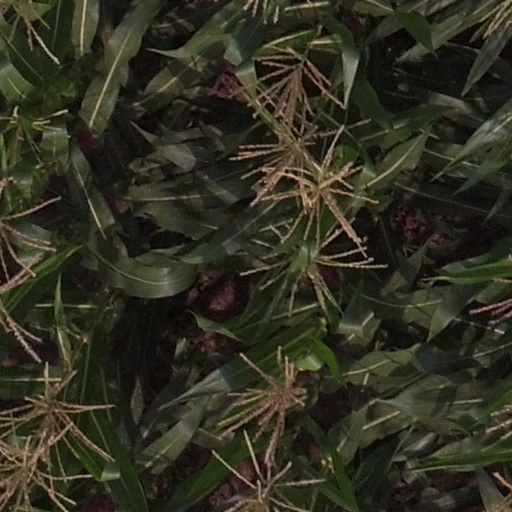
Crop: maize; corn